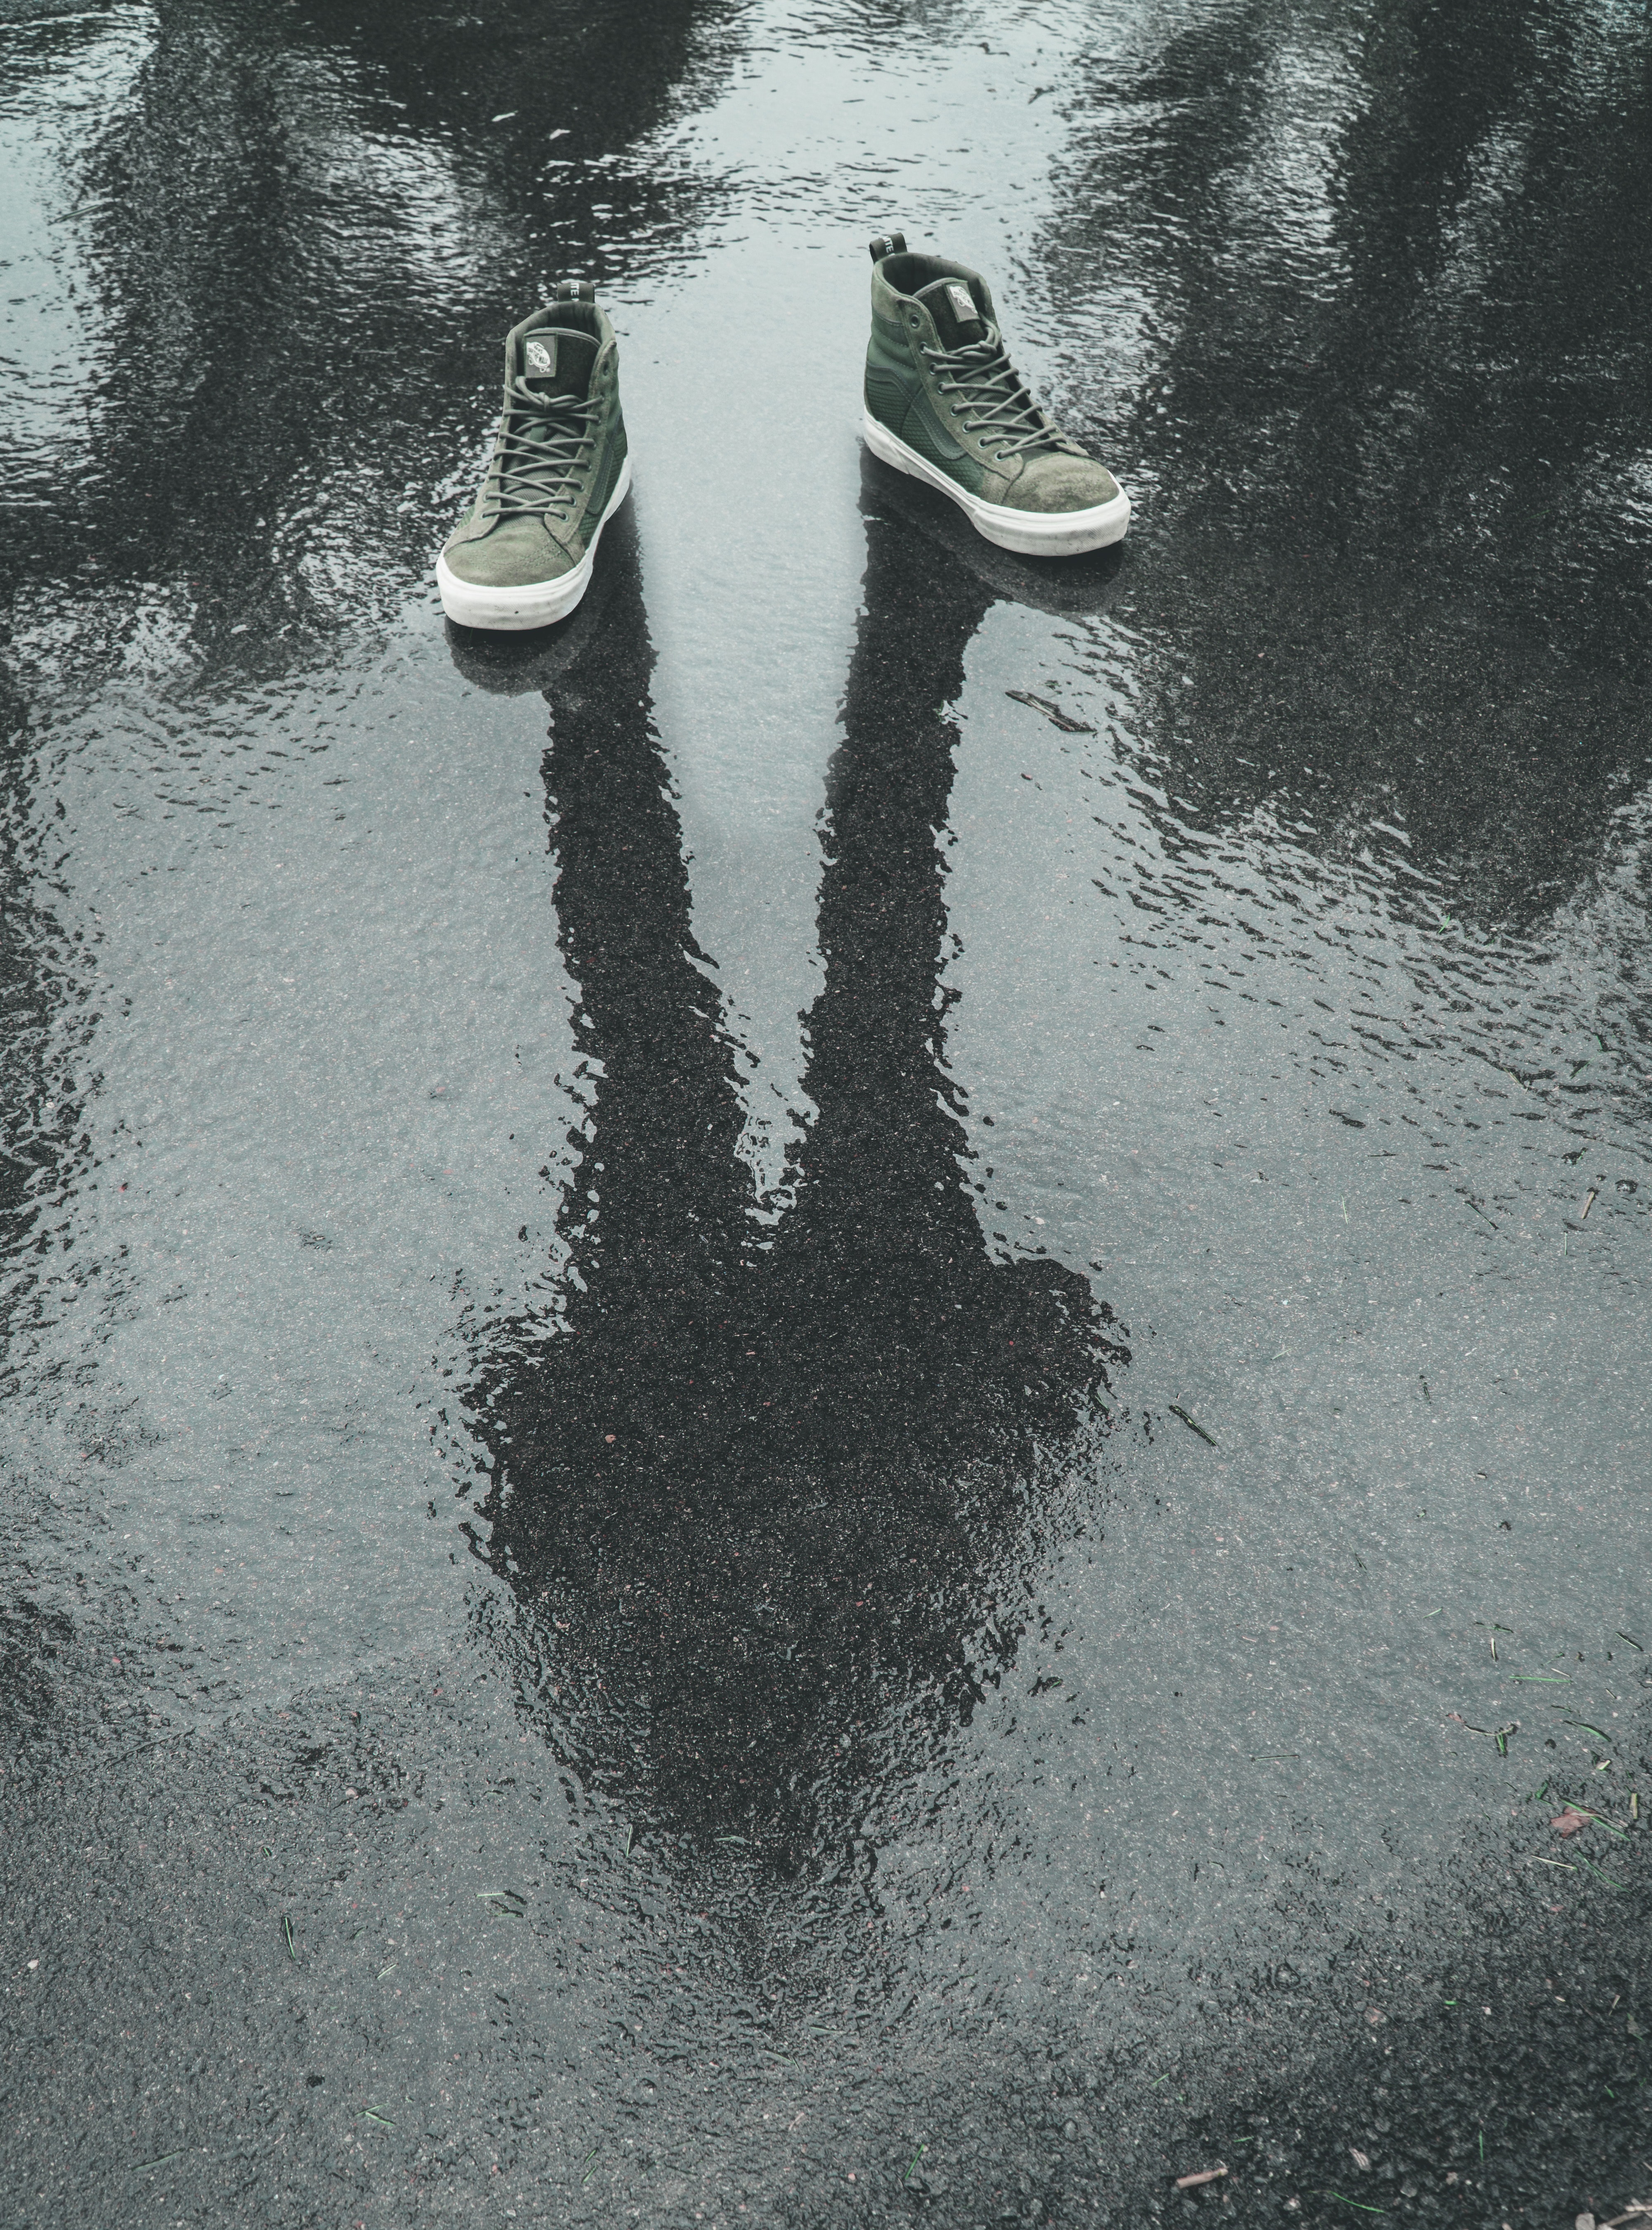
water, reflection, black and white, photography, monochrome, water resources, monochrome photography